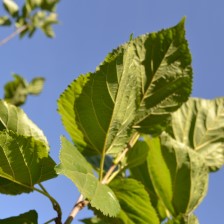
Variety: ChiangMaiBuriram60